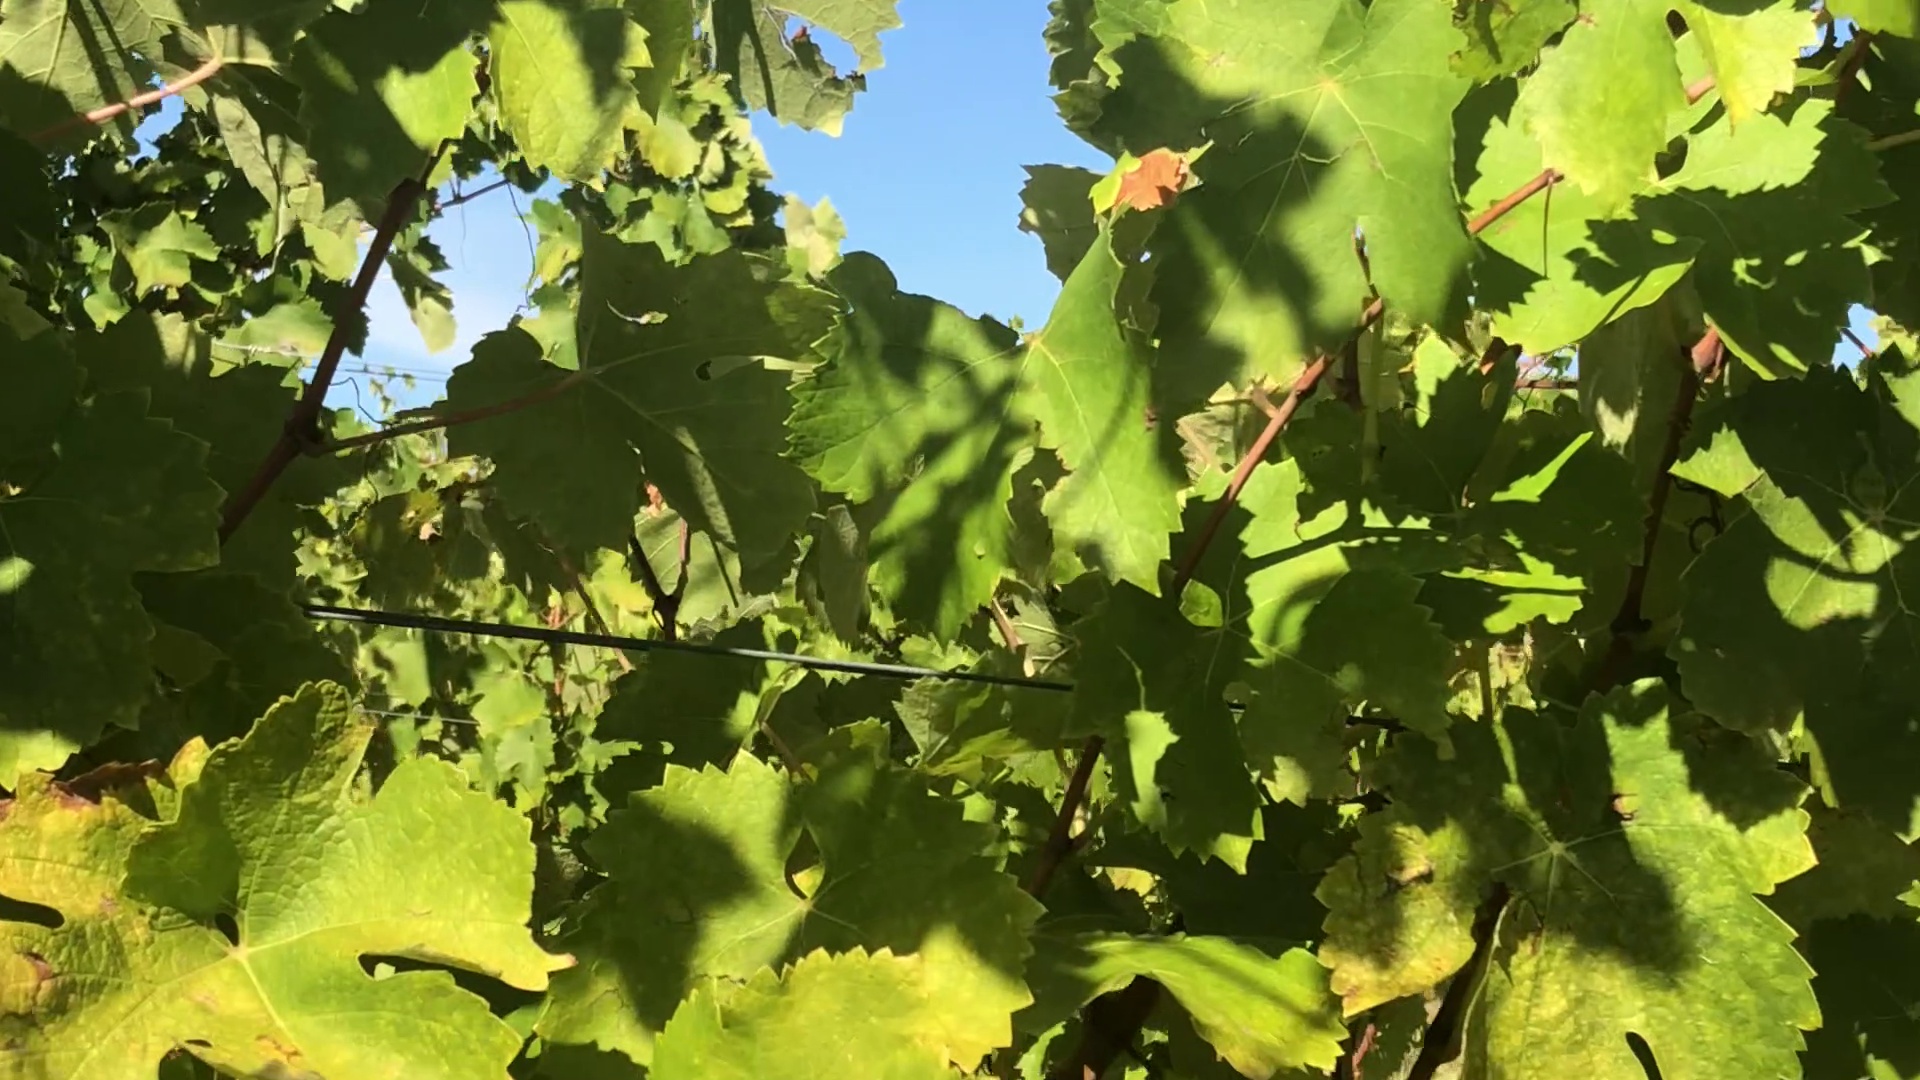
Label: healthy